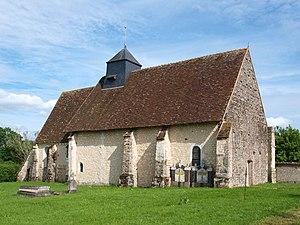
Saint-Martin-sur-Ocre (Yonne, France)
Saint-Martin-sur-Ocre est une ancienne commune française, située dans le département de l'Yonne en région Bourgogne-Franche-Comté, devenue, le 1ᵉʳ janvier 2016, une commune déléguée de la commune nouvelle du Val-d'Ocre.